Carling Avenue

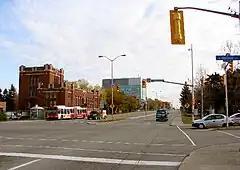
The same intersection in 2009.

Carling Avenue is a major east–west arterial road in the west end of Ottawa, Ontario, Canada. It runs from March Road in Kanata to Bronson Avenue in the Glebe. The road is named for John Carling, founder of Carling Brewery and Conservative MP and Senator, Postmaster General and Minister of Agriculture.